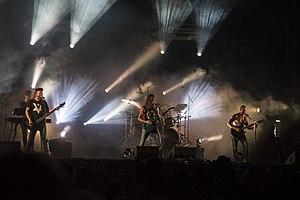
Concert de Pain of Salvation, Hellfest 2017, Clisson, Loire-Atlantique.